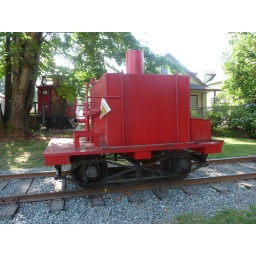
An interesting train car on display at The Northwest Railway Museum in Snoqualmie, WA